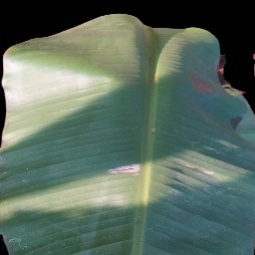
Label: Healthy